Middachten Castle

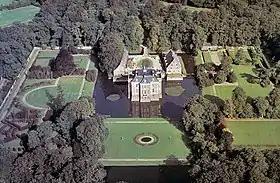
Middachten Castle, aerial view

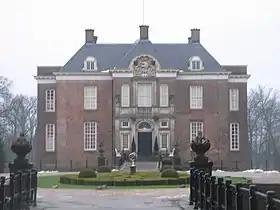
Middachten Castle, front view

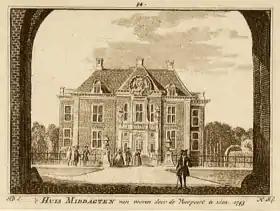
Middachten Castle, front view through the gate, 1743, by Jan de Beijer

Middachten Castle is a monumental manor house, located on the Middachten estate, De Steeg, Netherlands. The current building dates from 1693-1698. The castle is a rijksmonument since October 11, 2004, and is part of the Top 100 Dutch heritage sites.